Rodriguez Canal

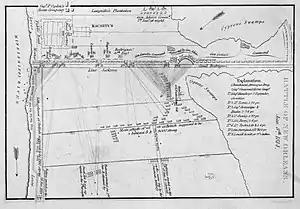
Rodriguez Canal cut across the battlefield during the Battle of New Orleans, 1815.

Rodriguez Canal was a ditch that cut across the battlefield during the Battle of New Orleans in 1815. Andrew Jackson arranged his defensive line behind it.